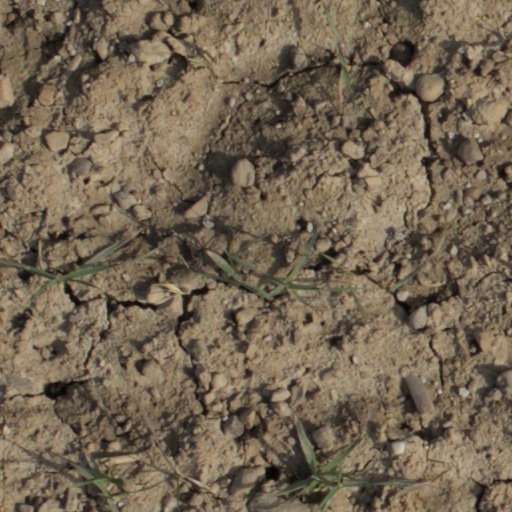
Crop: wheat